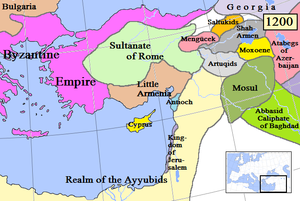
Les Artukides, Artuqides, Ortokides ou Ortocides, c'est-à-dire fils d'Artuq, dynastie turcomane, s'établit en Syrie et en Arménie en 1082. Les Artukides se reconnaissaient comme vassaux de Duqaq, roi de Damas, fils de Tutuş.